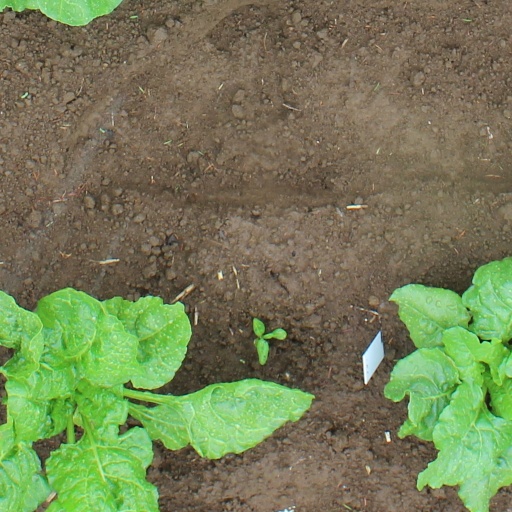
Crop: sugar beet